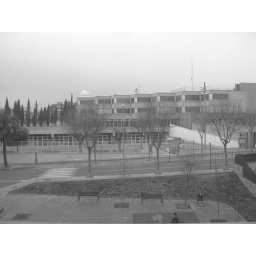
Outside a cloud is forming, in my heart the rain is pouring down endlessly. The sky is gray... just like me.